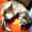
Label: cat